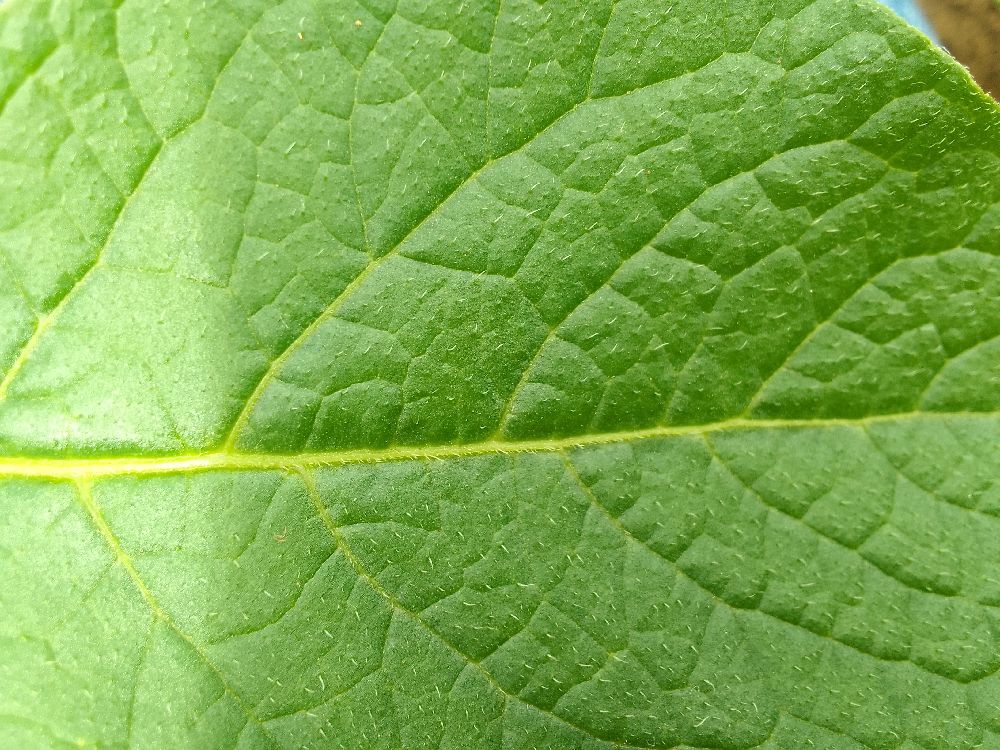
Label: Healthy